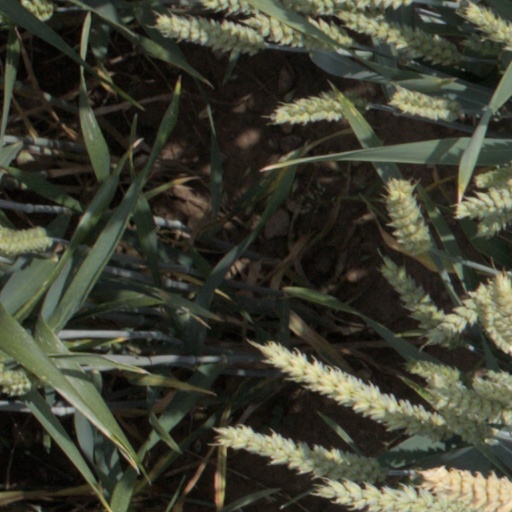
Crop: wheat